Juan de Borbón y Braganza

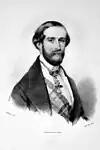
Juan in 1847

"Don" Juan Carlos María Isidro de Borbón (15 May 1822 – 18 November 1887) was the Carlist claimant to the throne of Spain from 1860 to 1868, holder of the Legitimist claim to the throne of France from 1883 to 1887, and was a possible candidate to the Mexican throne before the establishment of the Second Mexican Empire in the 1860s.